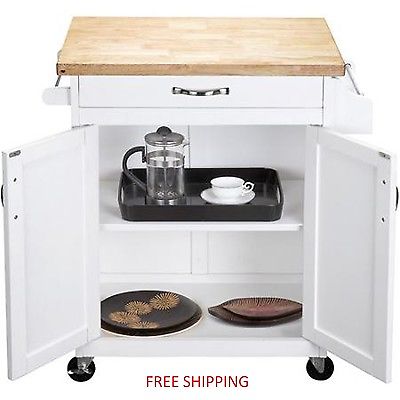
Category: cabinet